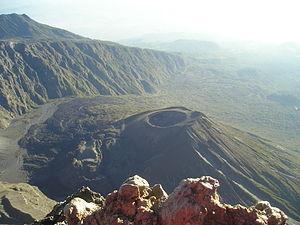
Image du ""ash cone"" depuis le sommet du Mont Méru (Tanzanie) Photo prise par utilisateur Galano en février 2006"
Le rift est-africain est une déchirure d'échelle lithosphérique qui parcourt sur plusieurs milliers de kilomètres la partie orientale de l'Afrique, depuis le golfe de Tadjourah à son extrémité nord, où il se connecte aux deux rifts océaniques du golfe d'Aden et de la mer Rouge. L'EAR a commencé à se développer vers le début du Miocène, il y a 22 à 25 millions d'années. Dans le passé, il était considéré comme faisant partie d'une grande vallée du Grand Rift qui s'étendait vers le nord jusqu'en Asie mineure.
La vallée du Grand Rift est le nom donné en 1894 par l'explorateur écossais John Walter Gregory, après son voyage en Afrique orientale britannique, à un ensemble géologique constitué d'une série de failles et de volcans, situé en Afrique de l'Est.
Le mont Méru est un volcan du Nord de la Tanzanie qui surplombe la ville d'Arusha. Avec 4 565 mètres d'altitude, il est le deuxième plus haut sommet du pays après le Kilimandjaro et le quatrième sommet le plus haut d'Afrique. En forme de fer à cheval ouvert vers l'est, le mont Méru a connu sa dernière éruption en 1910, faisant de lui un volcan toujours considéré comme actif.